Mass media in Slovenia

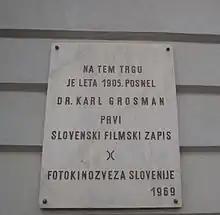
A plaque commemorating first Slovene film recording made in 1905 by Karol Grossmann in Ljutomer

Traditional cinema theatres in Slovenia are giving ground to multiplex cinema theatres, in Ljubljana and in the other main centres. Cinema admissions varied from 3.8 million in 1989 to 1.9 million in 1999 and 2.4 million in 2008. The biggest players are Kolosej - with 26 theatres and about 5,000 seats in Ljubljana, Maribor, Koper and Kranj - and Planet Tuš, with 18 theatres and 6,000 seats in Maribor, Celje, Novo Mesto, and Kranj (data 2008). The number of distributed audiovisual works in 2008 was of 654, of which 16.4% of Slovenian origin, 76.6 from the rest of the EU, and 7.0% from the United States. The DVD market displayed similar shares of origin.